Tarlac Agricultural University

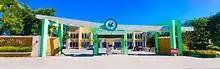
The panoramic view of the Tarlac Agricultural University Facade

After years of persistent hard work and months of anxious waiting, finally, the Tarlac College of Agriculture (TCA), home of agriculture-based scientific technology in Tarlac, is now Tarlac Agricultural University (TAU). Signed on May 10, 2016, by His Excellency Benigno S. Aquino III, Republic Act No. 10800 formally converted TCA to TAU, making the institution as the first state college in the country to be converted into a university through the Merit Evaluation System of the Commission on Higher Education (CMO No.46,S. 2012); another first for the institution.